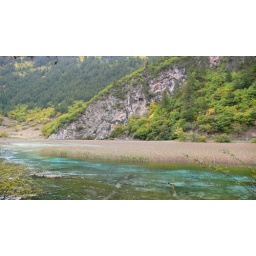
This grass growing in the water is perfect for birds to inhabit and feed off of.